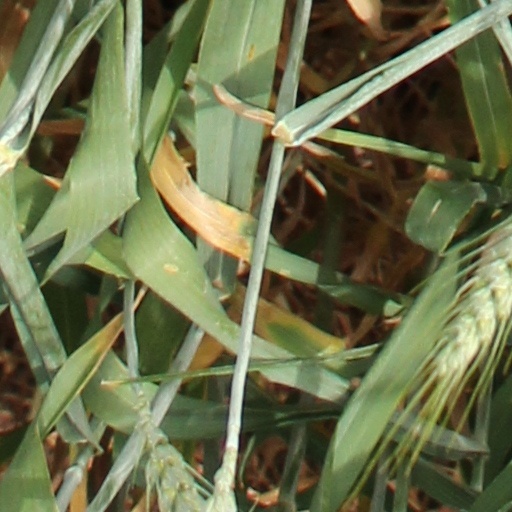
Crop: wheat